Lambton—Kent—Middlesex (provincial electoral district)

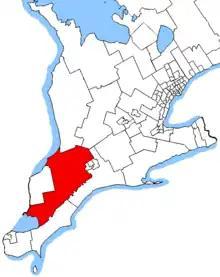

Lambton—Kent—Middlesex is a provincial electoral district in southwestern Ontario, Canada. It elects one member to the Legislative Assembly of Ontario.